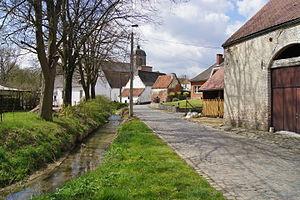
Genappe (Loupoigne), Belgique: Panorama avec la Dyle